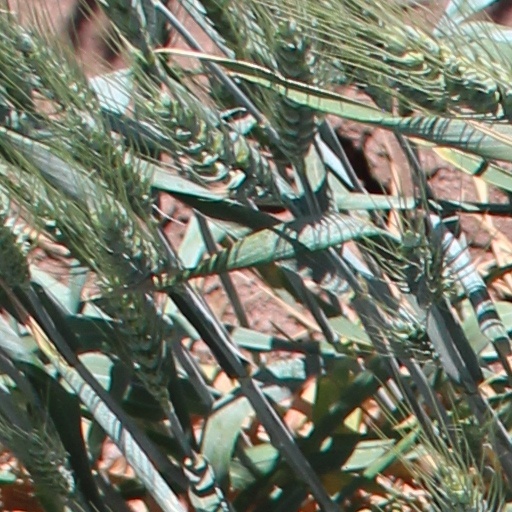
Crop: wheat